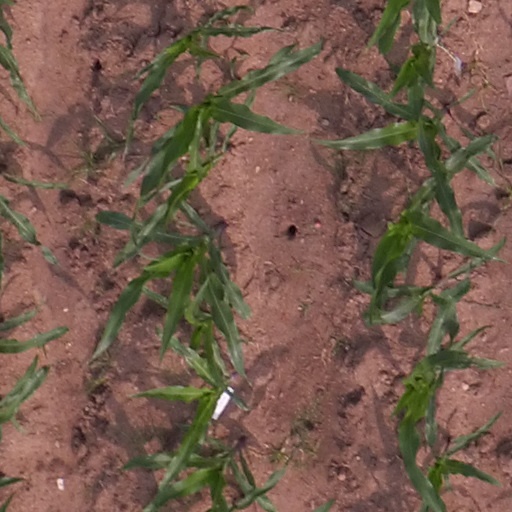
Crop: maize; corn